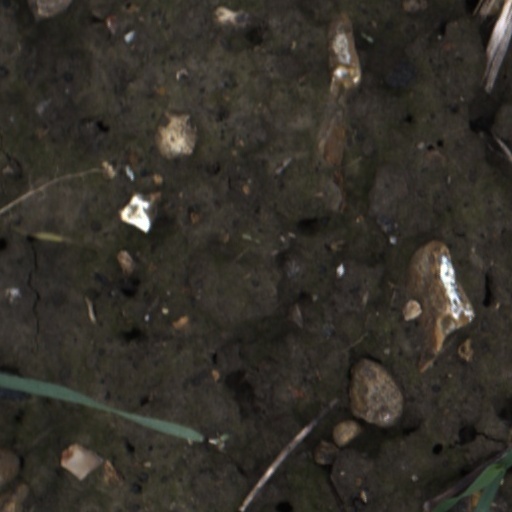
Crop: wheat